Emilia Lanier

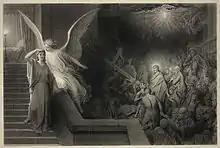
"Le Rêve de la femme de Pilate" (The dream of Pilate's wife). Engraving by Alphonse François (1814–1888) after Gustave Doré.

In 1611, at the age of 42, Lanier published a collection of poetry called "Salve Deus Rex Judaeorum" (Hail, God, King of the Jews). At the time it was still highly unusual for an Englishwoman to publish, especially in an attempt to make a living.